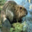
Label: beaver